Ducasse de Mons

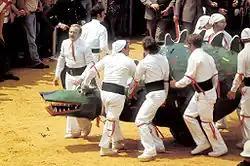
The fight called "Lumeçon" (the dragon and the "white men" pictured)

The Ducasse de Mons, also commonly known as the Doudou, is a traditional folk festival held in Mons, Hainaut, Belgium, on Trinity Sunday (57 days after Easter). The feast comprises two important parts: the procession, including taking Saint Waltrude's shrine down from its altar and placing it on a dray, as well as the combat named "Lumeçon" between Saint George and a dragon. Since 2008, it is recognised as a Masterpiece of the Oral and Intangible Heritage of Humanity by UNESCO.